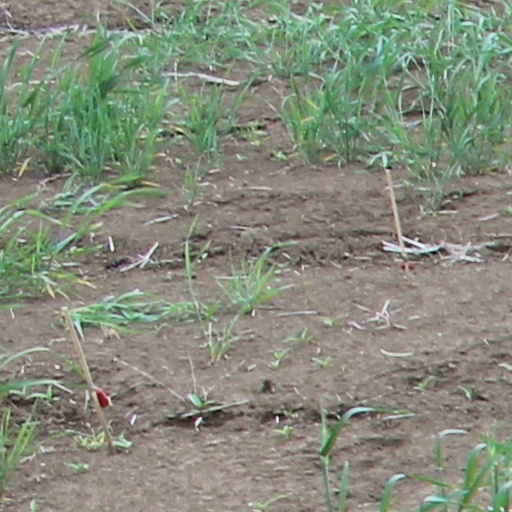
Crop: wheat